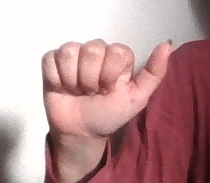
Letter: dhad